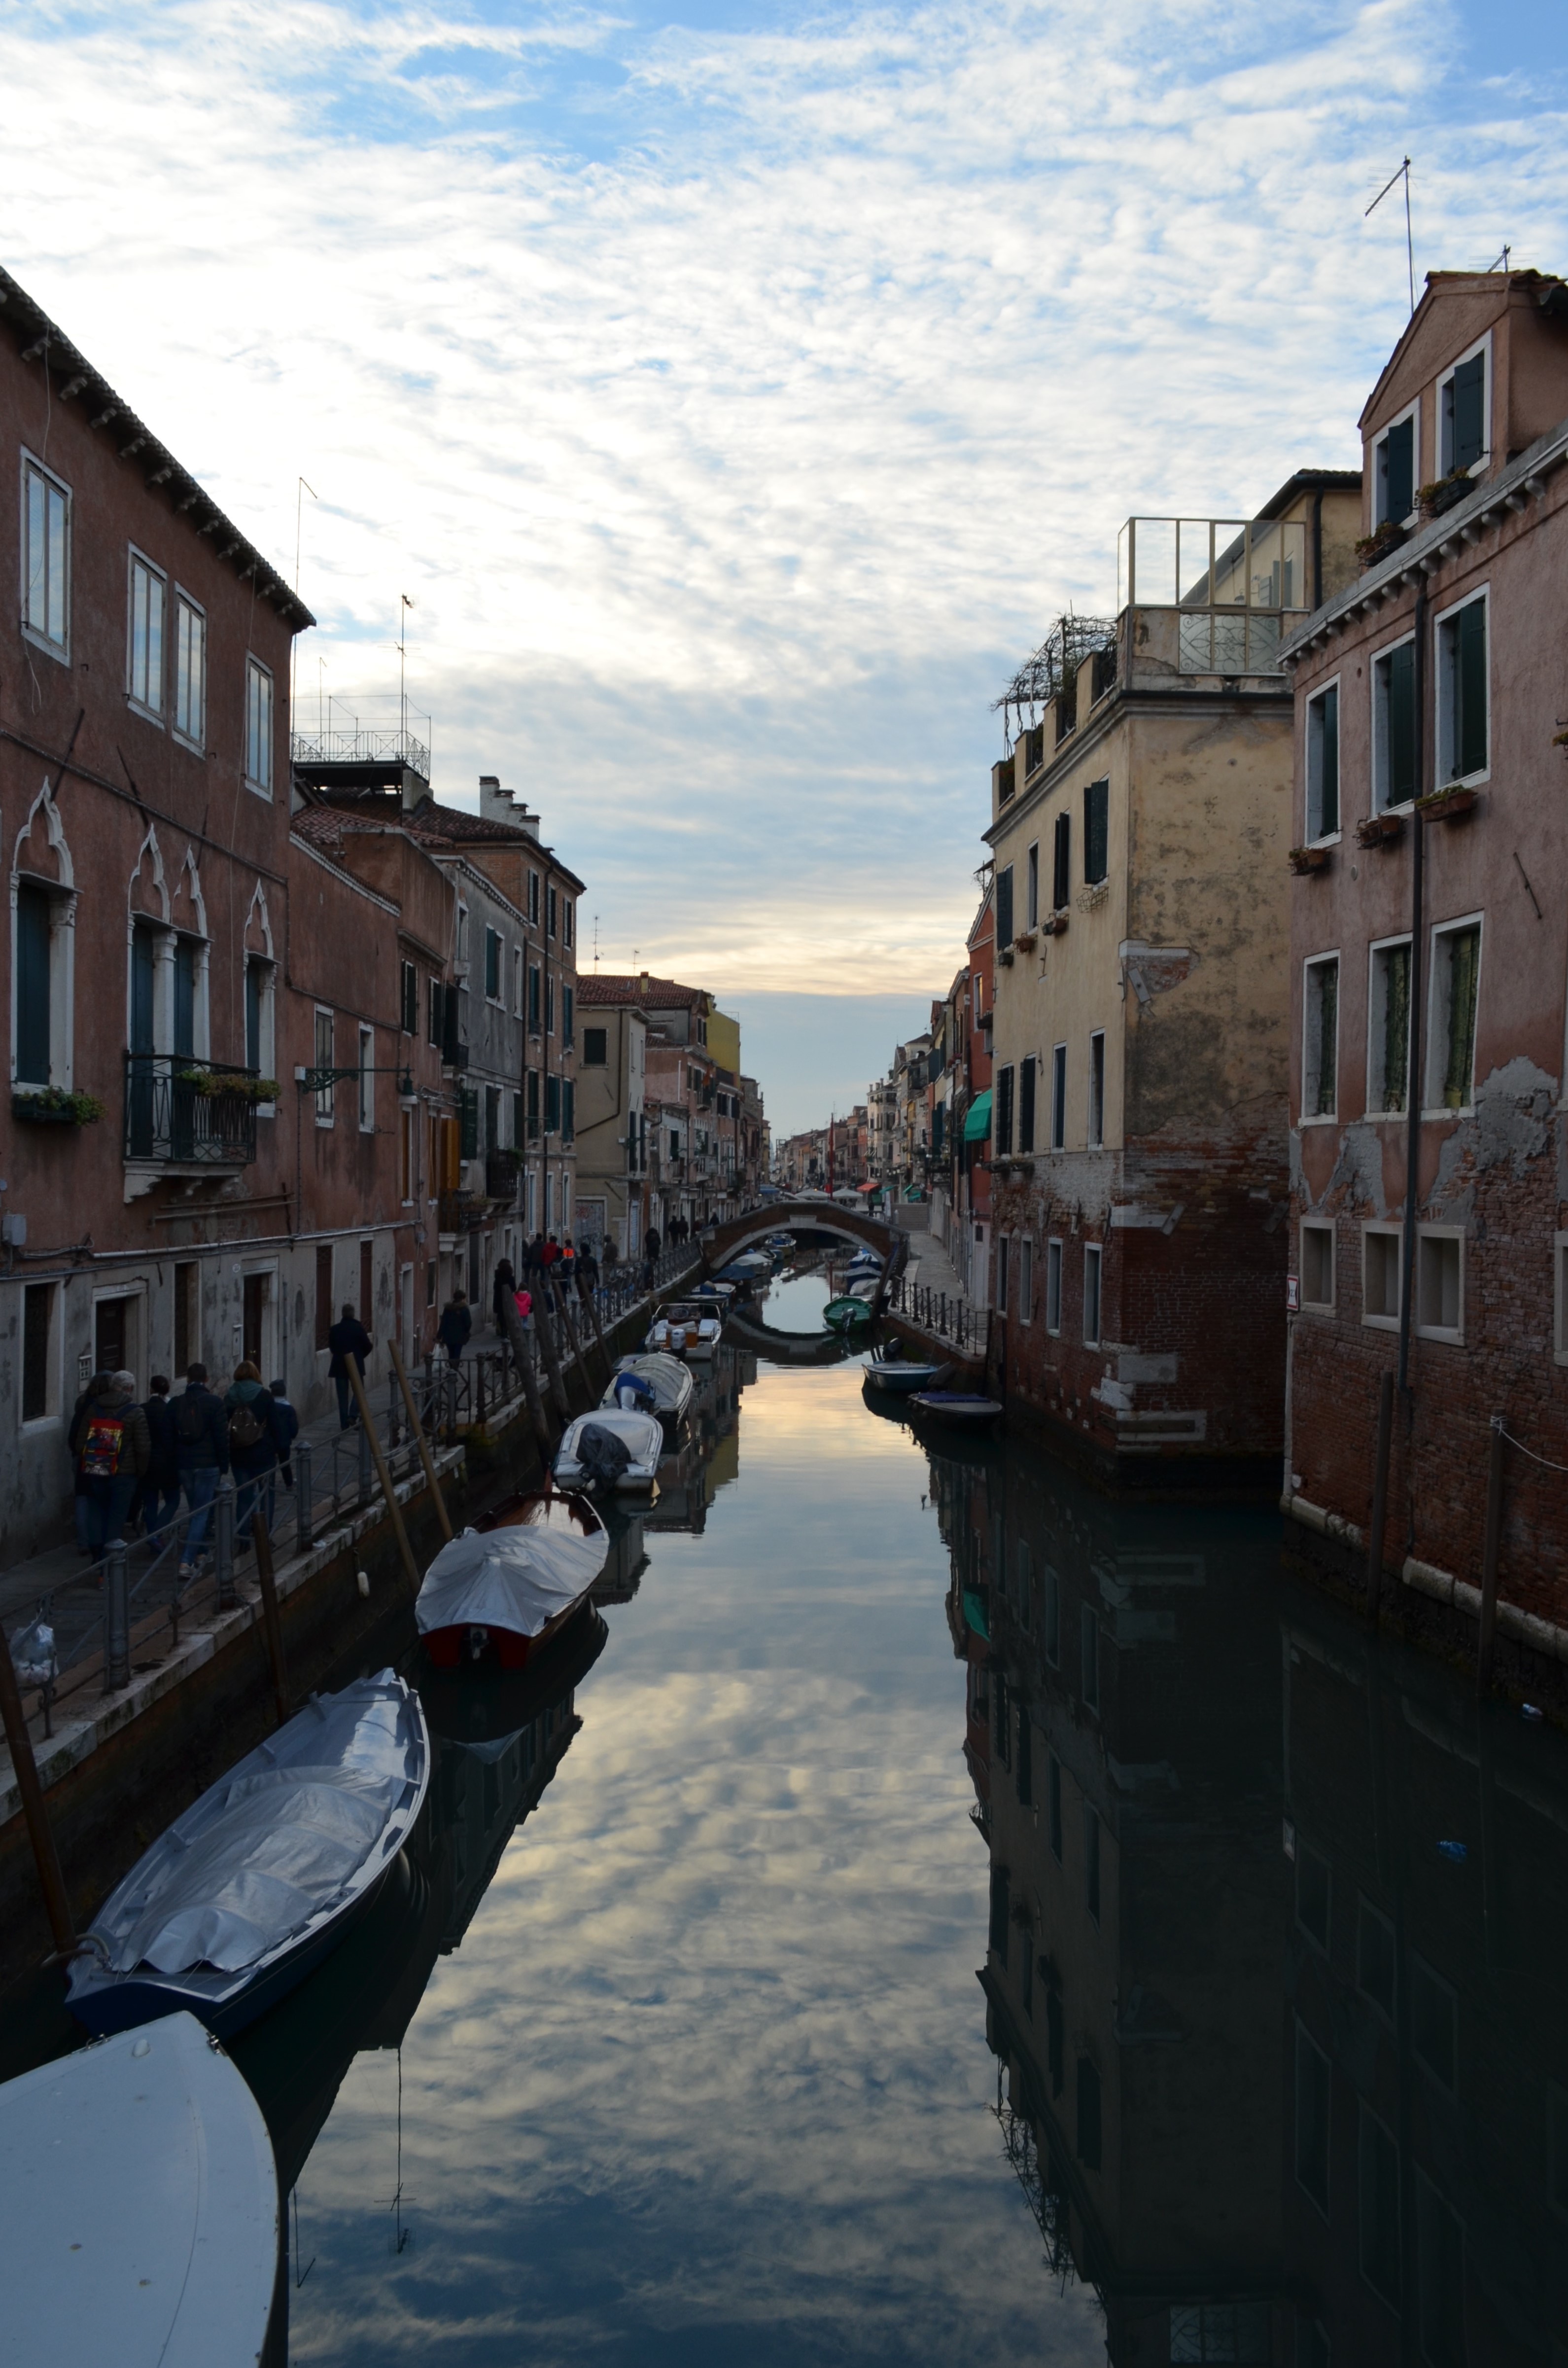
water, boat, town, river, canal, cityscape, reflection, vehicle, waterway, body of water, channel, landform, geographical feature